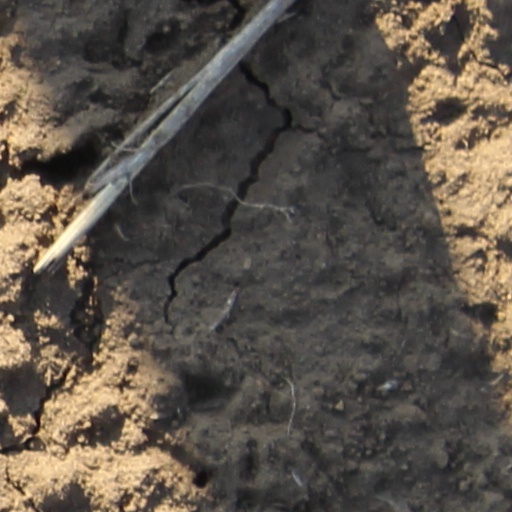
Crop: wheat